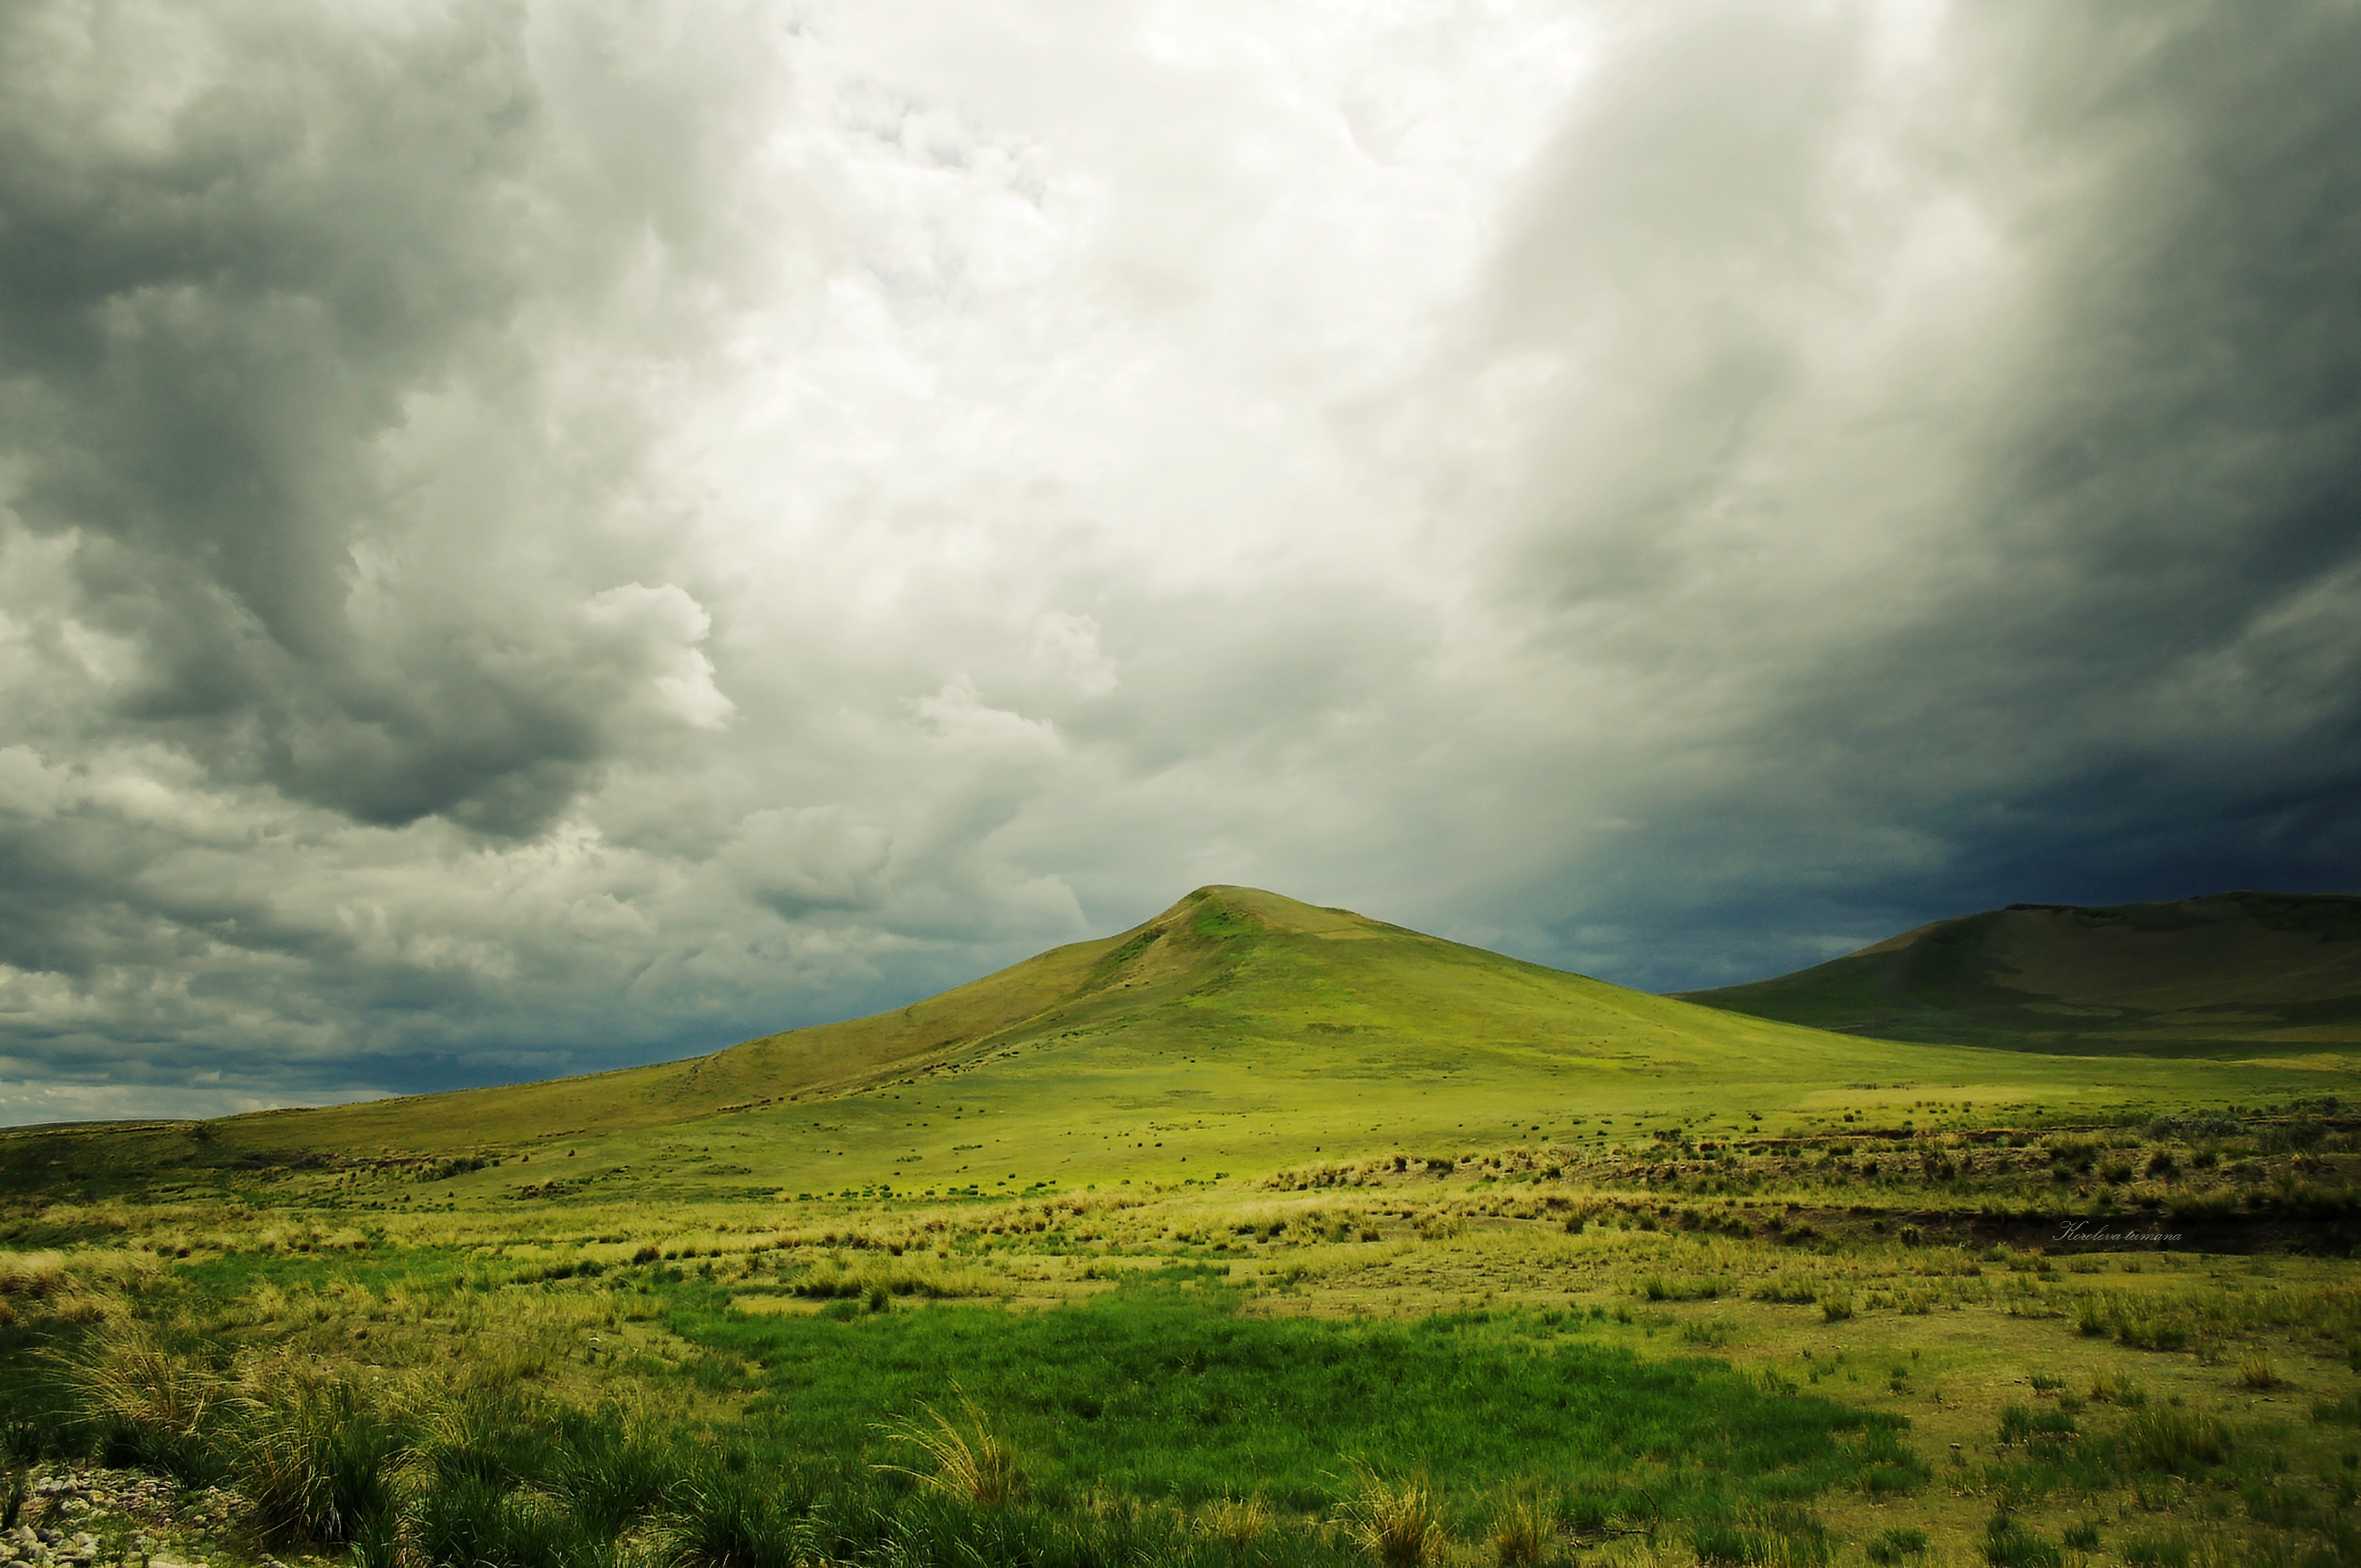
landscape, tree, nature, grass, horizon, wilderness, mountain, cloud, sky, field, meadow, prairie, sunlight, cloudy, morning, hill, pasture, weather, overcast, highland, plain, clouds, grassland, plateau, fell, habitat, loch, ecosystem, steppe, rural area, meteorological phenomenon, natural environment, geographical feature, atmospheric phenomenon, mountainous landforms